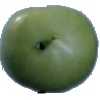
Label: Tomato not Ripened 1